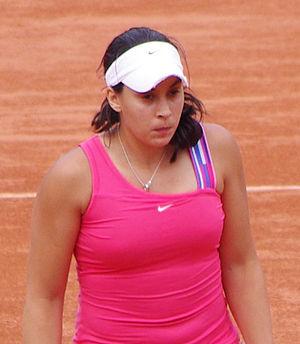
Marion Bartoli, née le 2 octobre 1984 au Puy-en-Velay, est une joueuse de tennis française, professionnelle de février 2000 à août 2013.